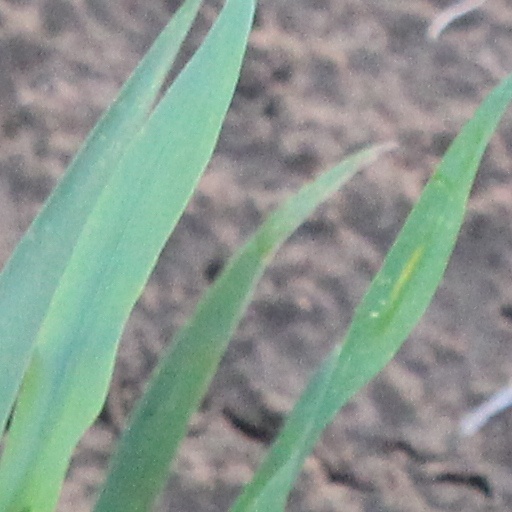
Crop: wheat